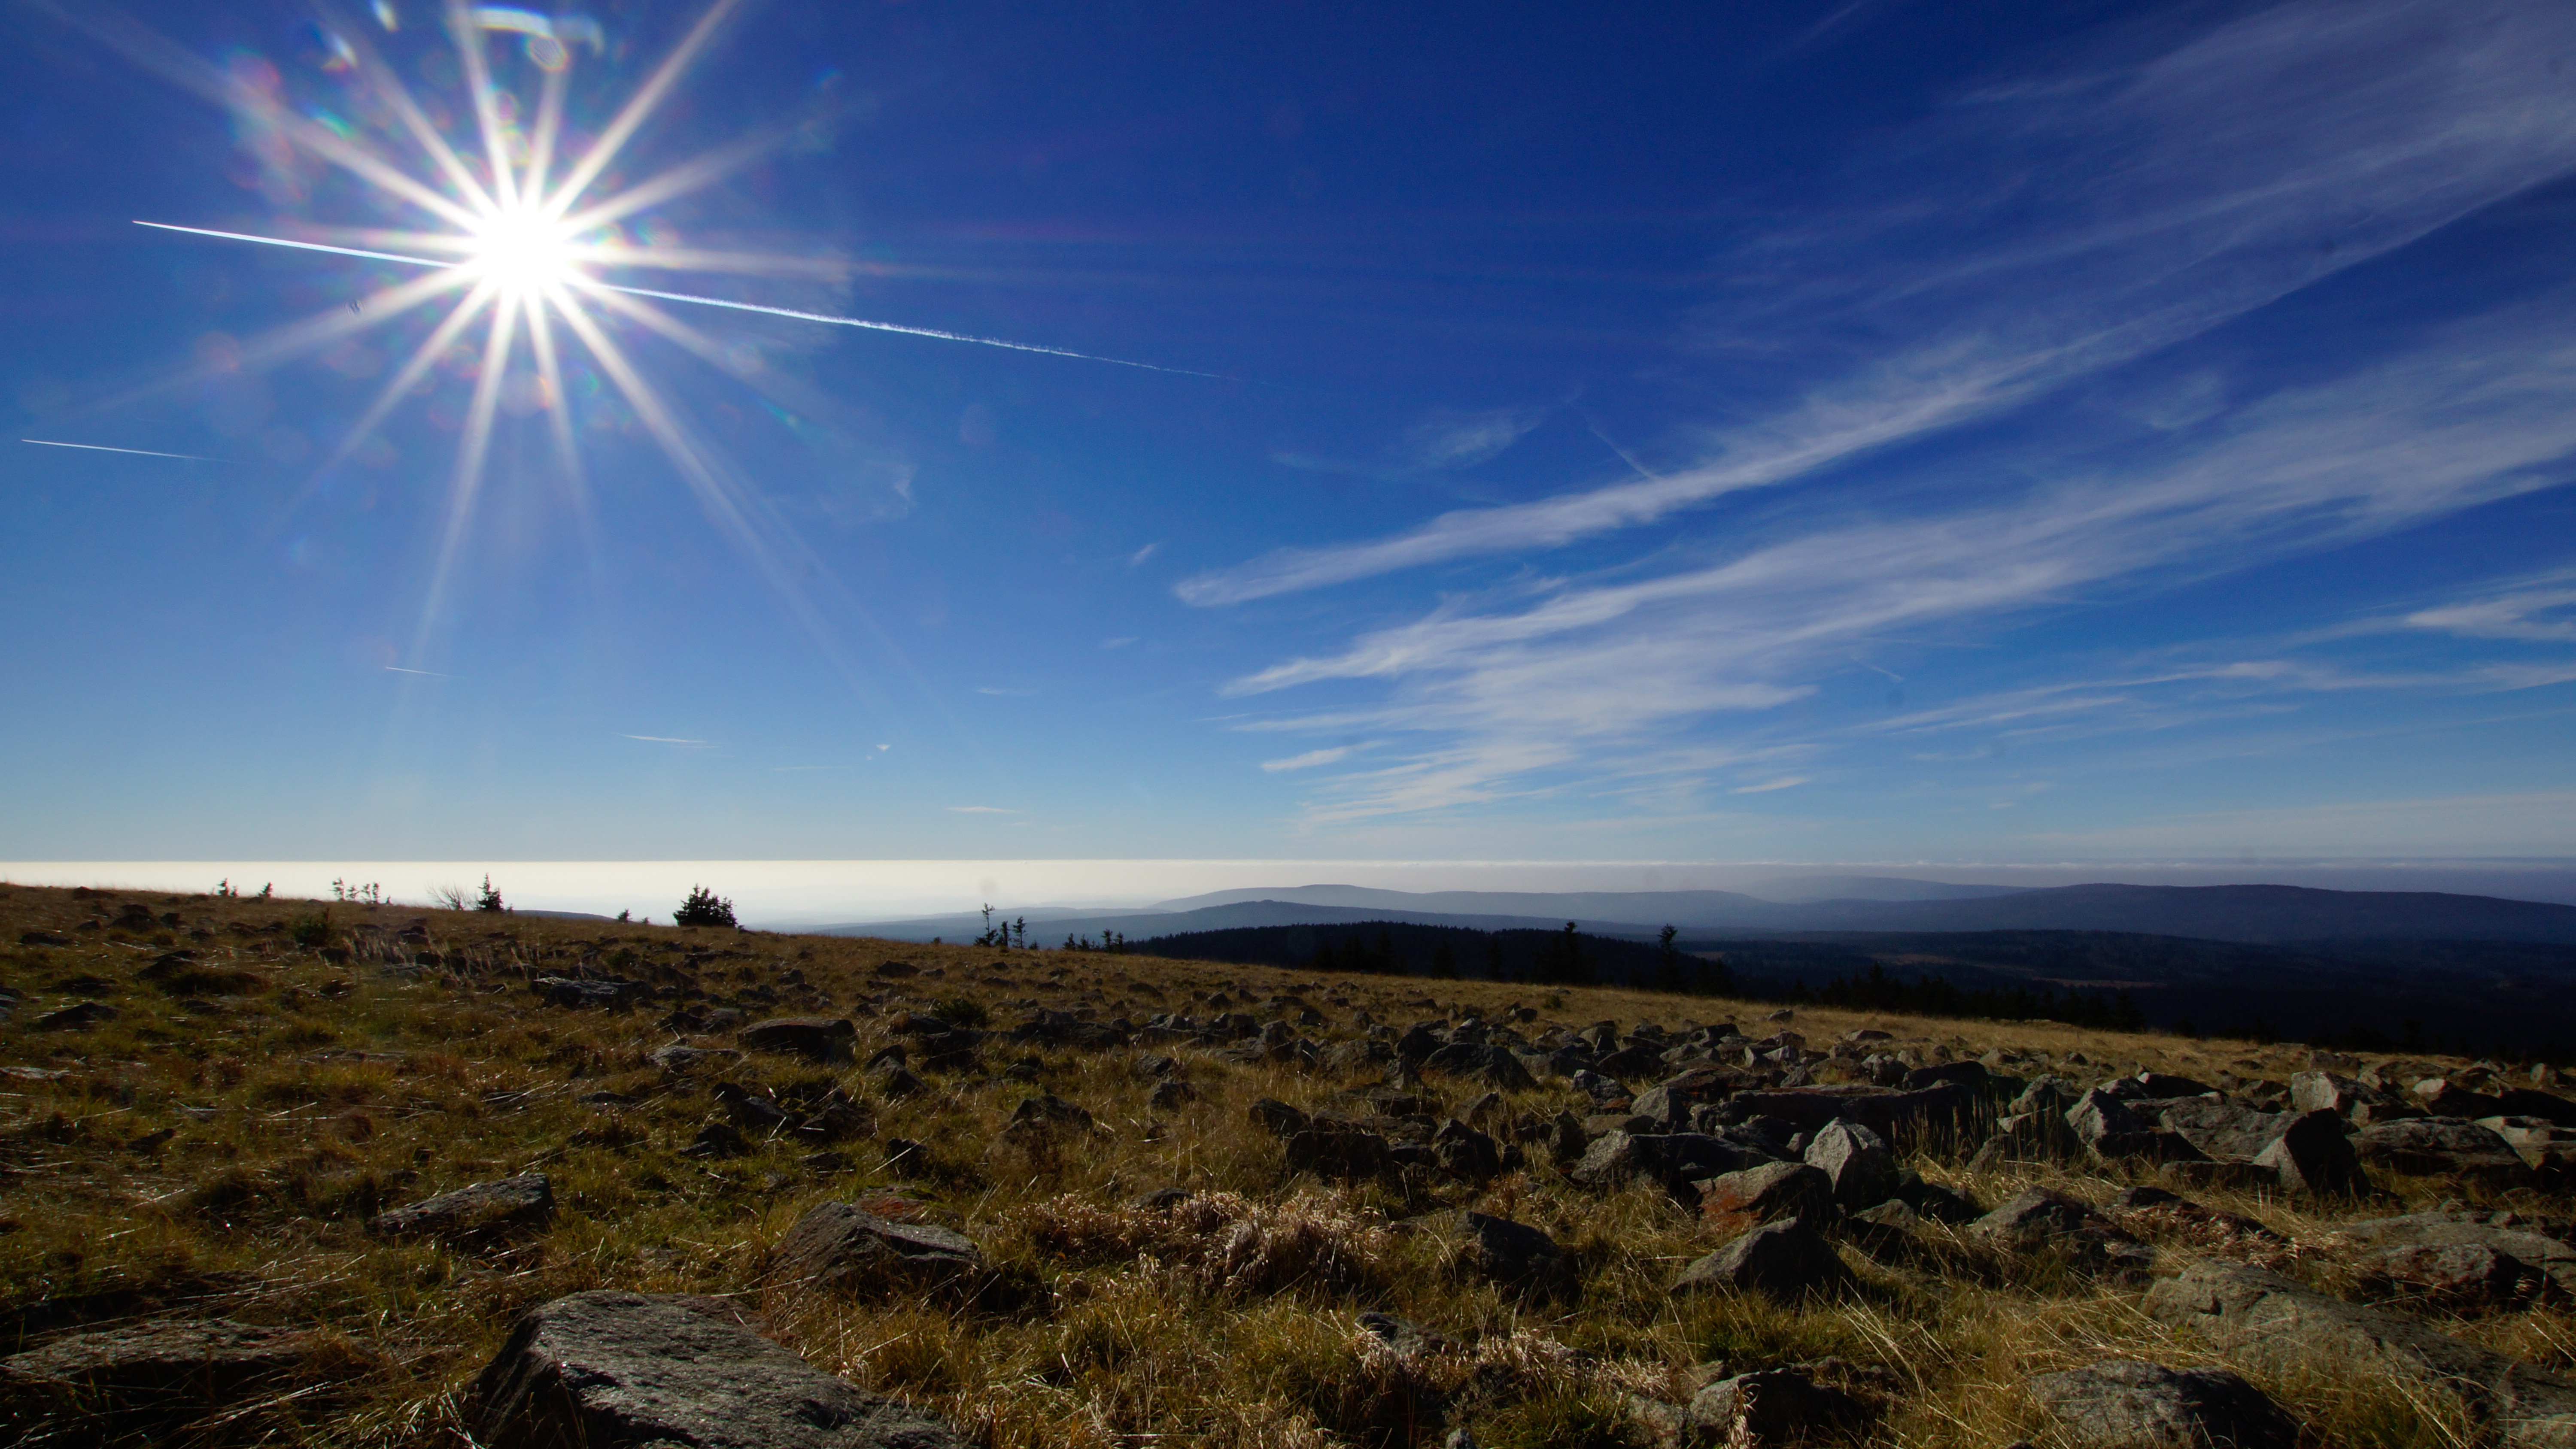
landscape, sea, coast, nature, horizon, mountain, cloud, sky, sun, prairie, sunlight, hill, wind, dusk, hike, plain, sunny, plateau, germany, harz, brocken